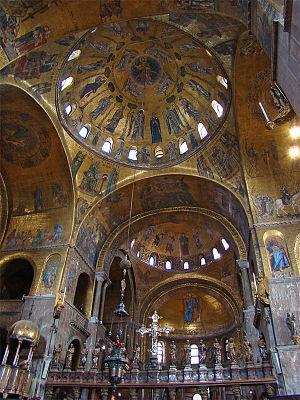
Basilique Saint-Marc, Venise, Vénétie, Italie. Coupole de l'Ascension à la croisée du transept.